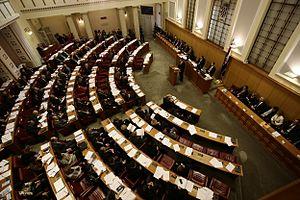
Les élections législatives croates de 2007 en croate : Hrvatski parlamentarni izbori 2007 se tiennent le dimanche 25 novembre 2007, afin d'élire les 153 députés de la 5ᵉ législature du Parlement pour un mandat de quatre ans.
Les élections législatives croates de 2011 se tiennent le dimanche 4 décembre 2011, afin d'élire les 151 députés de la 6ᵉ législature du Parlement pour un mandat de quatre ans.
Les élections en Croatie résultent de la constitution croate et des lois adoptées par le Sabor. Le président, le parlement, les joupans et les assemblées locales des comitats et les postes municipaux sont des postes électifs.
Les élections législatives croates de 2016 se tiennent le dimanche 11 septembre 2016, afin d'élire les 151 députés de la 8ᵉ législature du Parlement pour un mandat de quatre ans.
Les élections législatives croates de 2020 se tiennent de manière anticipée le dimanche 5 juillet 2020, afin d'élire les 151 députés de la 9ᵉ législature du Parlement pour un mandat de quatre ans.